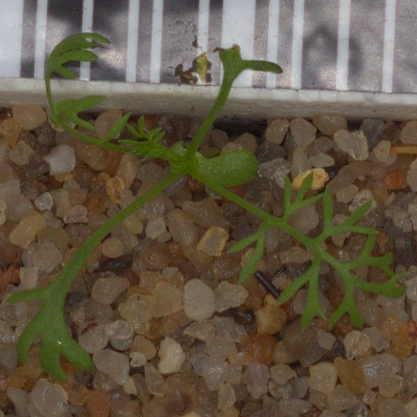
Label: scentless_mayweed